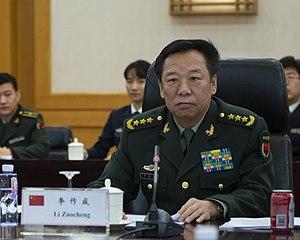
Li Zuocheng est un général de l'Armée populaire de libération. Il devient, début 2016, le premier commandant des forces terrestres de l'APL.